Hazeltine Corporation

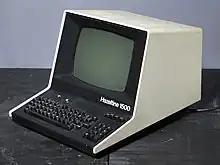
Hazeltine 1500 computer terminal from 1977

The company was founded in 1924 by investors to exploit the Neutrodyne patent of Dr. Louis Alan Hazeltine. Headquartered in Greenlawn, Long Island, New York, since 1955, it had facilities in several other locations in Long Island, including its Wheeler Laboratories facility in Smithtown, New York, manufacturing plants in Riverhead and Little Neck, NY, and a division in Braintree, Massachusetts. Hazeltine Corporation employed 2,600 people by 1981.